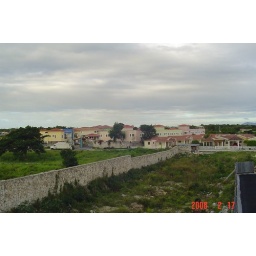
More field by my house